Mountains on Fire

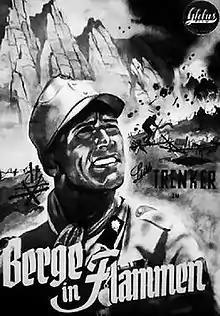

Mountains on Fire is a 1931 German war film directed by Karl Hartl and Luis Trenker and starring Trenker, Lissy Arna and Luigi Serventi. The film was developed from Luis Trenker's novel of the same title, partly based on his own experiences. Separate French and English-language productions were also made.